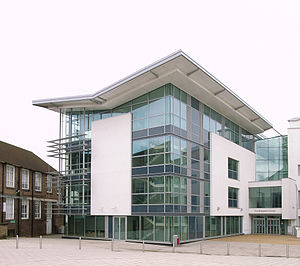
Middlesex University
Sheppard Library, der er en del af Middlesex University.
Middlesex University er et universitet i London. Det ligger i og har navn efter det historiske grevskab Middlesex.